B. M. Sreenivasaiah

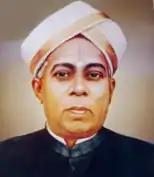

Bhusanayana Mukundadasa Sreenivasaiah founded India's first private engineering college BMS College of Engineering in 1946 and later established a sister campus B.M.S. Institute of Technology and Management in 2002.